Salvatore D. Romano

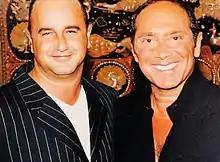
Salvatore “Sal the Pizza Guy” Romano with Paul Anka in Las Vegas, 1999.

Gammarano offered to finance Romano's projects going forward, creating a partnership between the two gangsters. One of these businesses tried to capitalize on opportunities created by the 1982 mandated break-up of the Bell System. Gammarano… offered to pay for the initial start-up investment "for which he'd receive 20 percent of all profits". When Gammarano went to prison in 1996, Romano, was then "on record" with Gammarano's direct superior and capo Michael "Mikey Scars" DiLeonardo.